Samaritan's Purse

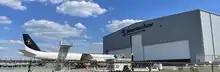
Samaritan's Purse facilities at the Piedmont Triad International Airport in Greensboro, North Carolina

The organization's medical mission in Liberia, West Africa, was one of only two medical NGOs active in Liberia during the beginning of the 2014 Ebola outbreak. Samaritan's Purse and SIM USA both have been actively engaged in treating the outbreak of Ebola hemorrhagic fever in Liberia. On August 1, 2014, the organization announced that it was evacuating 60 nonessential personnel from Liberia. Dr. Kent Brantly, a Texas-based doctor working for the organization, was the first U.S. citizen to contract the Ebola virus in Liberia while treating the disease. He arrived in the United States on Saturday, August 2, and was treated and subsequently released after nearly three weeks in a special isolation unit of Emory University Hospital in Atlanta, Georgia. The organization recorded their mission in Liberia in the documentary "Facing Darkness". Samaritan's Purse has a fleet of 21 planes and 2 helicopters for the emergency transport of basic necessities and aid workers.